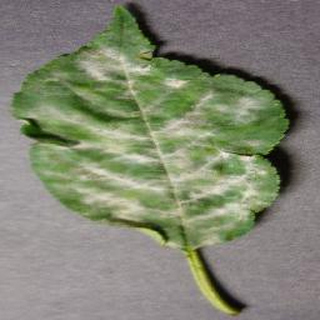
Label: cherry_powdery_mildew